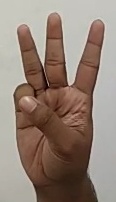
ASL sign: 6